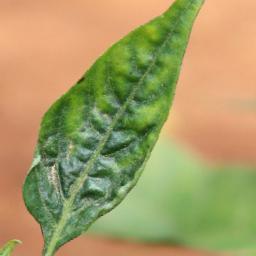
Label: mites_and_trips